Bisoxazoline ligand

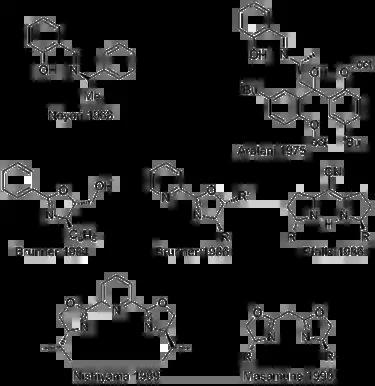
The development of bis(oxazoline) ligands

Oxazoline ligands were first used for asymmetric catalysis in 1984 when Brunner et al. showed a single example, along with a number of Schiff bases, as being effective for enantioselective carbenoid cyclopropanation. Schiff bases were prominent ligands at the time, having been used by Ryōji Noyori during the discovery of asymmetric catalysis in 1968 (for which he and William S. Knowles would later be awarded the Nobel Prize in Chemistry). Brunner's work was influenced by that of Tadatoshi Aratani, who had worked with Noyori, before publishing a number of papers on enantioselective cyclopropanation using Schiff bases.